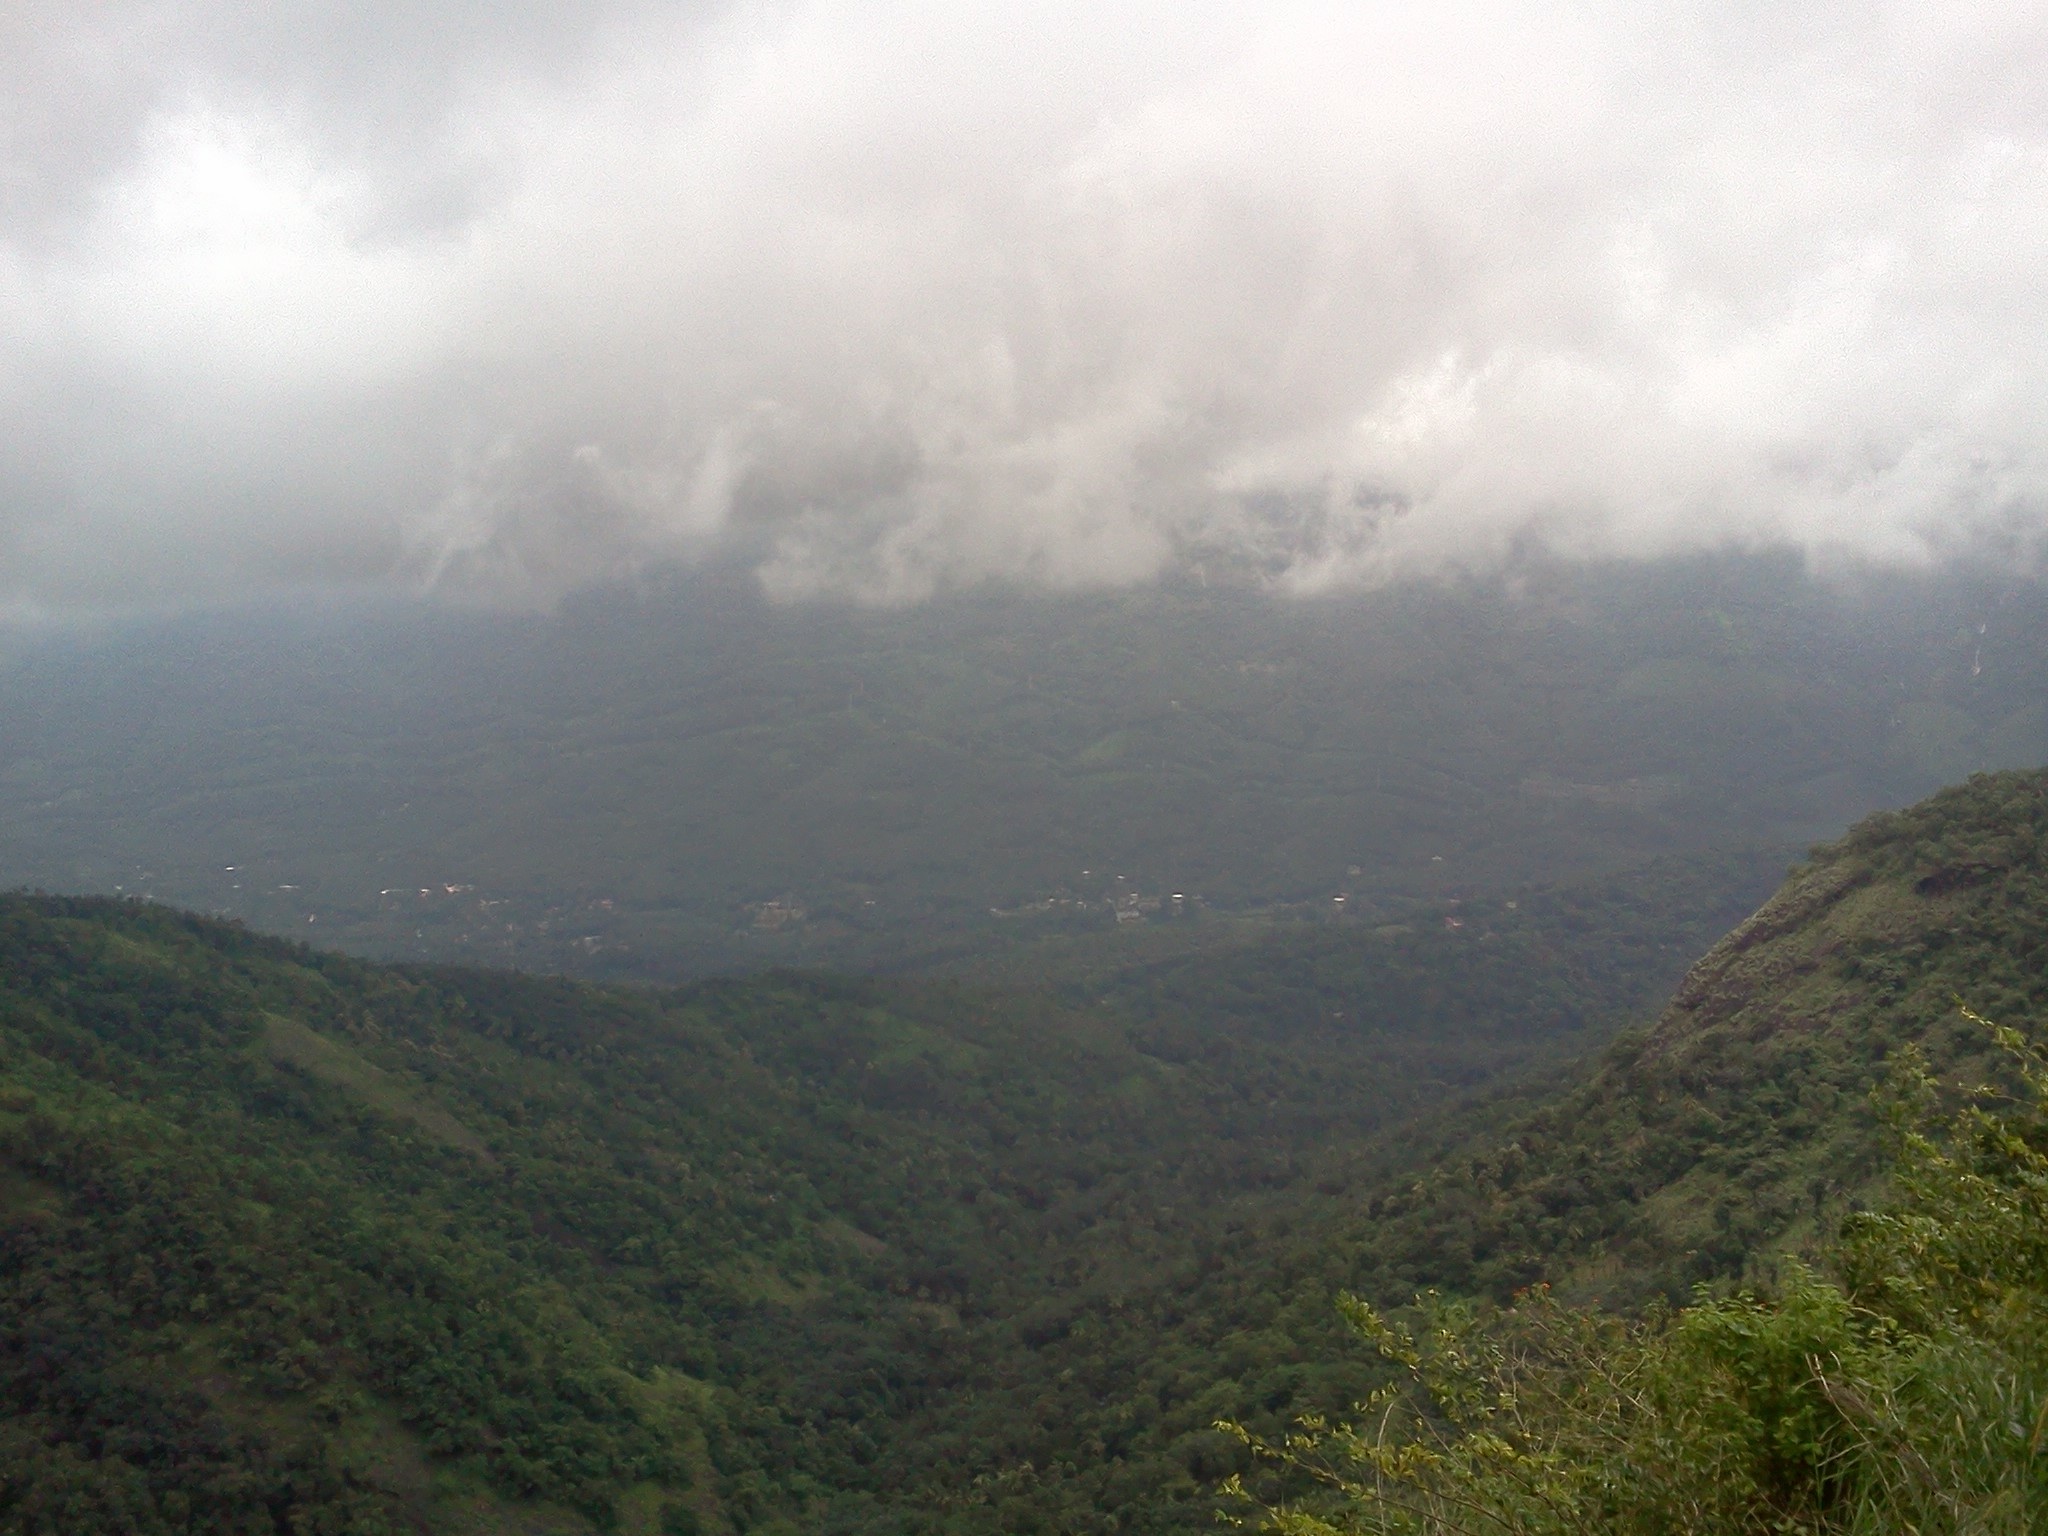
landscape, nature, forest, mountain, cloud, mist, hill, valley, mountain range, weather, highland, ridge, summit, plateau, fell, mountain pass, geographical feature, atmospheric phenomenon, mountainous landforms